Miniature mass spectrometer

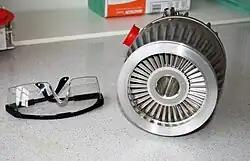
Turbomolecular pump

One of the leading groups in academy for creating ion-trap MMS is Prof. Graham Cooks with his associate Professor Zheng Ouyang at Purdue University. They have built a series of mini mass spectrometer based on quadrupole ion trap called Mini 10, Mini 11, Mini 12. The group used Mini 10 mass spectrometer weighing 10 kg to analyze proteins, peptides and alkaloids in complex plant materials with electrospray ionization ESI and paperspray ionization. The group used low radio frequency of resonant ion ejection to increase mass range up to 17,000 Da proteins. For interfacing ESI source with MMS, a 10 cm stainless steel capillary was fabricated to transfer the ions directly into the vacuum manifold. The resulting high pressure of 20 mTorr, which is several orders of magnitude higher than that used in lab-scale mass spectrometers is compensated by using the pressure-tolerant rectilinear ion trap. One of the key component of this MMS is the commercial turbo-bump and the MS can be operated at 10 torr. To overcome the problem of continuous sample introduction because of the small size of the pump, the group developed a technique called discontinuous atmospheric pressure introduction (DAPI). This technique performs direct chemical analysis without sample pretreatment and enables the coupling of miniature mass spectrometers to atmospheric pressure ionization sources, including ESI, atmospheric pressure chemical ionization (APCI), and various ambient ionization sources. The ions are transferred from ionization source and hold at a punch-valve and injected to MS periodically. The performance of a hand-held Mini-10 mass spectrometer was upgraded with negative ion mode for detecting explosive compounds and hazardous materials at the picogram level, which is highly applicable for airport luggage checking.